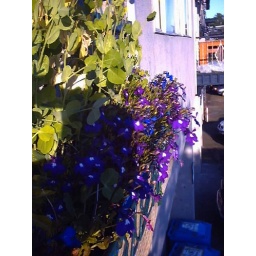
the planter box over the balcony side with an assortment of peas and beans and lobelia